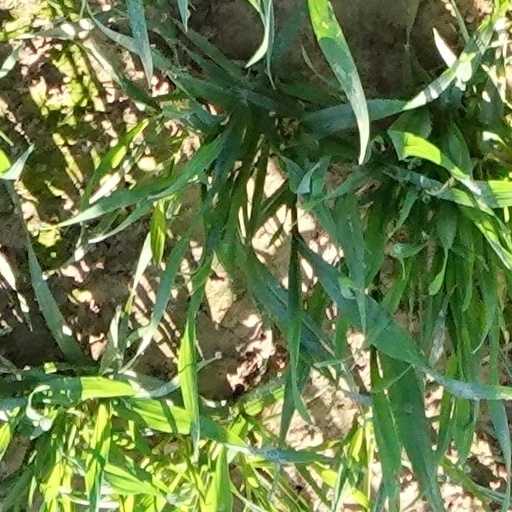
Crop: wheat